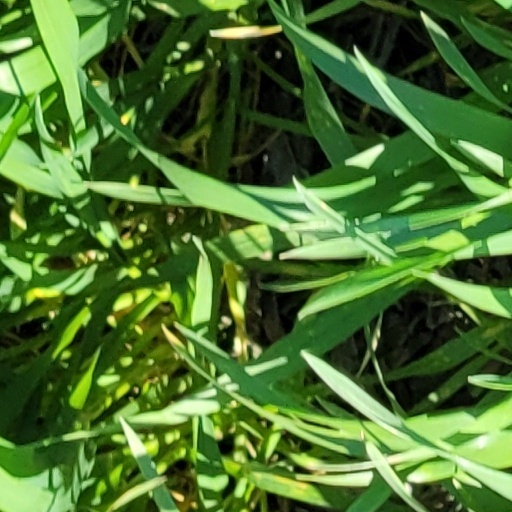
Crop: wheat